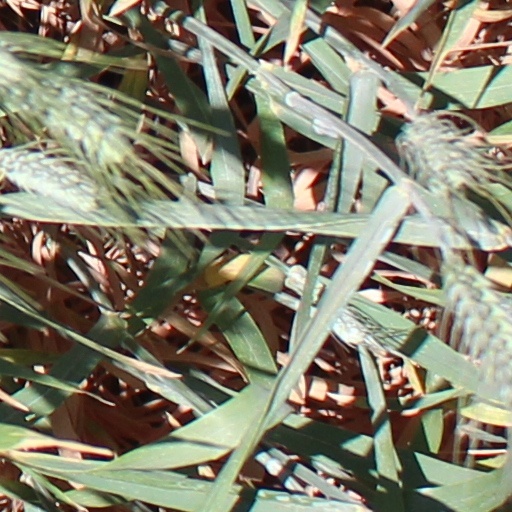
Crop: wheat